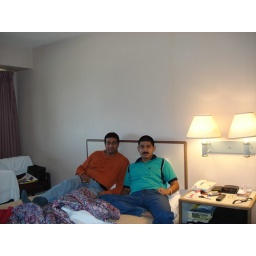
in red roof inn